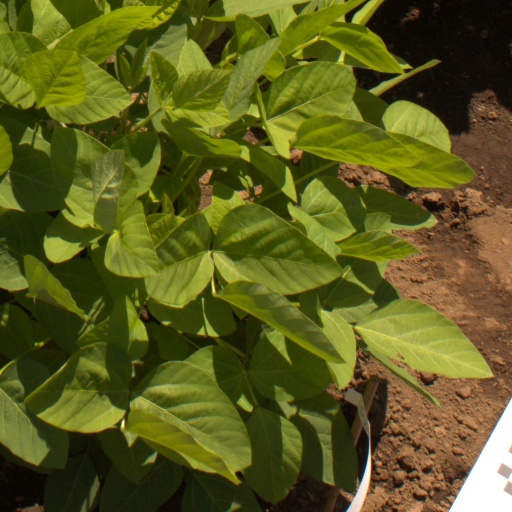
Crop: soybean